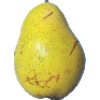
Label: pear_monster